Dynamite Canyon

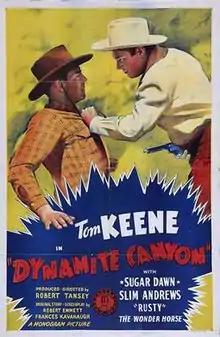
Theatrical release poster

Dynamite Canyon is a 1941 American Western film directed by Robert Emmett Tansey and written by Robert Emmett Tansey and Frances Kavanaugh. The film stars Tom Keene, Sugar Dawn, Slim Andrews, Evelyn Finley, Stanley Price and Kenne Duncan. The film was released on August 8, 1941, by Monogram Pictures.